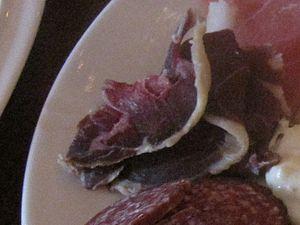
Le fenalår est un mets d'origine norvégienne constitué de gigot d'agneau salé, parfumé au miel et séché. Il peut être acheté entier, en bloc ou en tranches. Il est consommé sur du pain, en particulier pendant la période de Noël. Sa préparation traditionnelle requérait un séchage durant au moins un, voire deux hivers, les pièces les plus recherchées étant âgées de cinq à six ans.